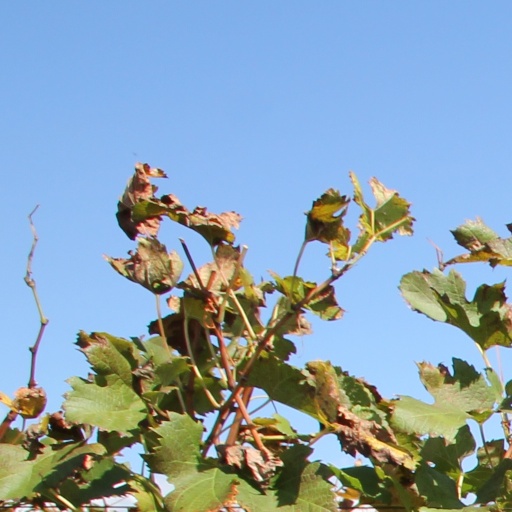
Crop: grape